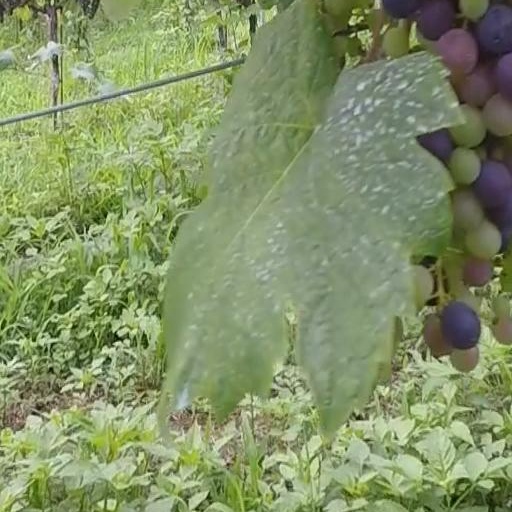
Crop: grape